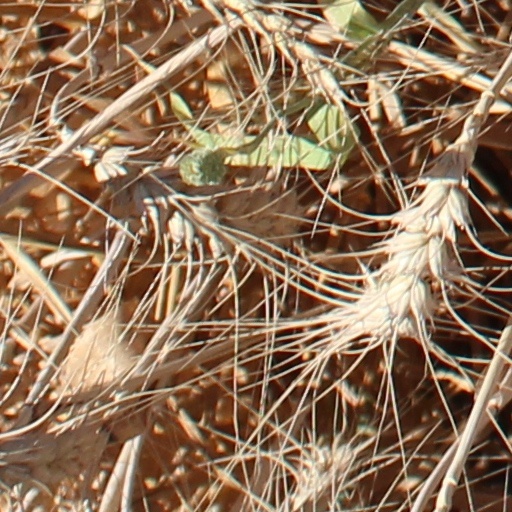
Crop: wheat